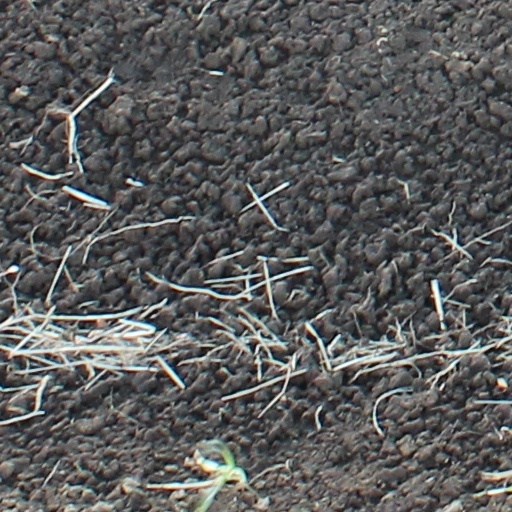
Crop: wheat